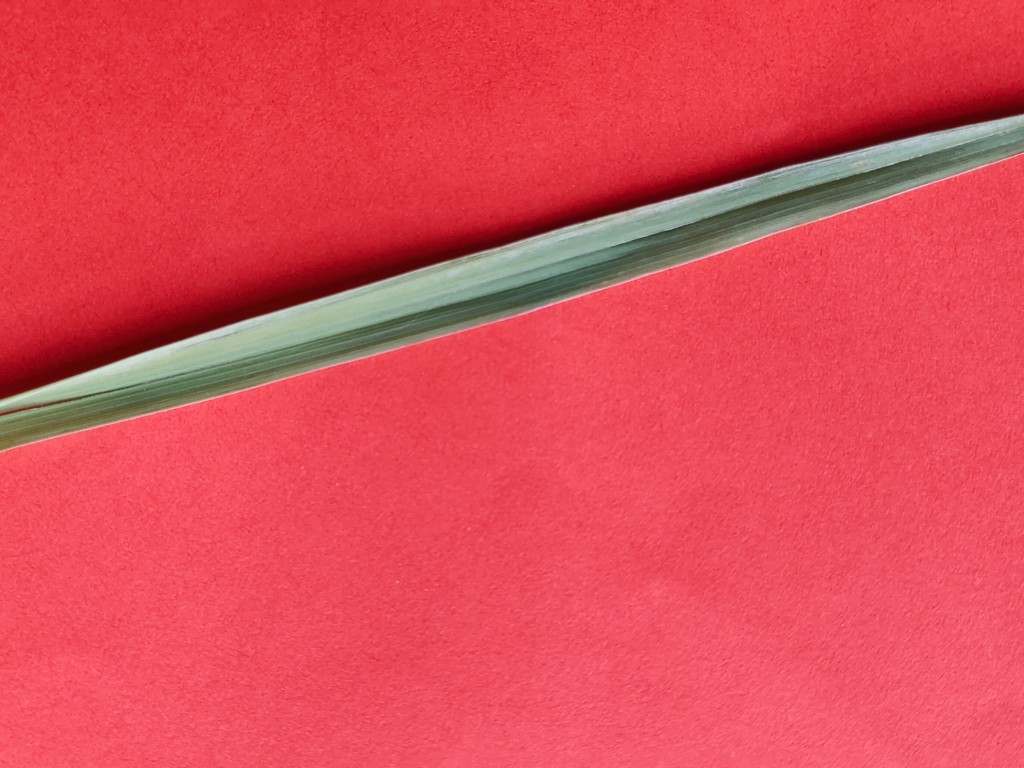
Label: Healthy